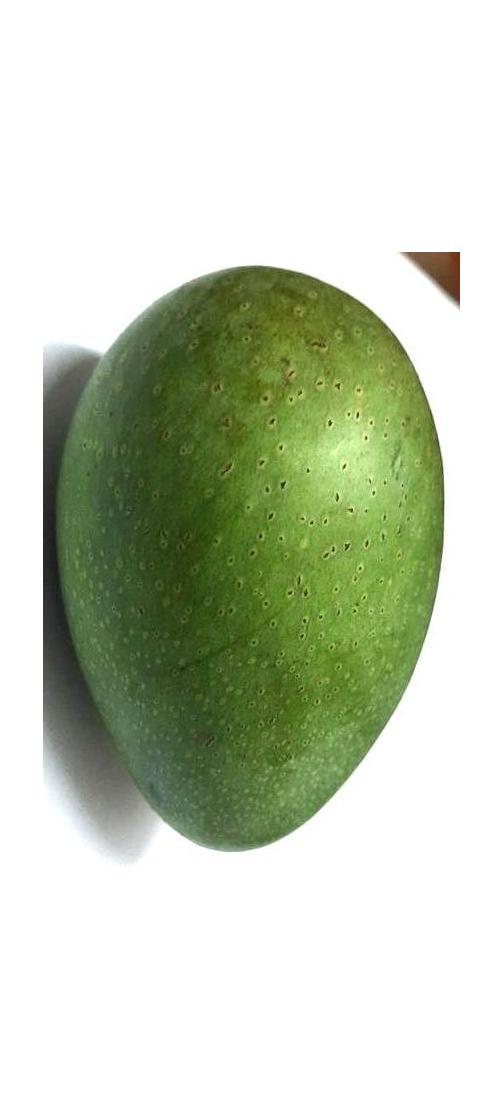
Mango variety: Ashshina Zhinuk